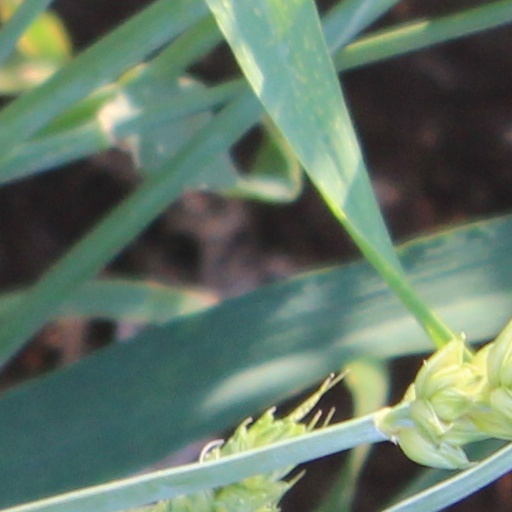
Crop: wheat